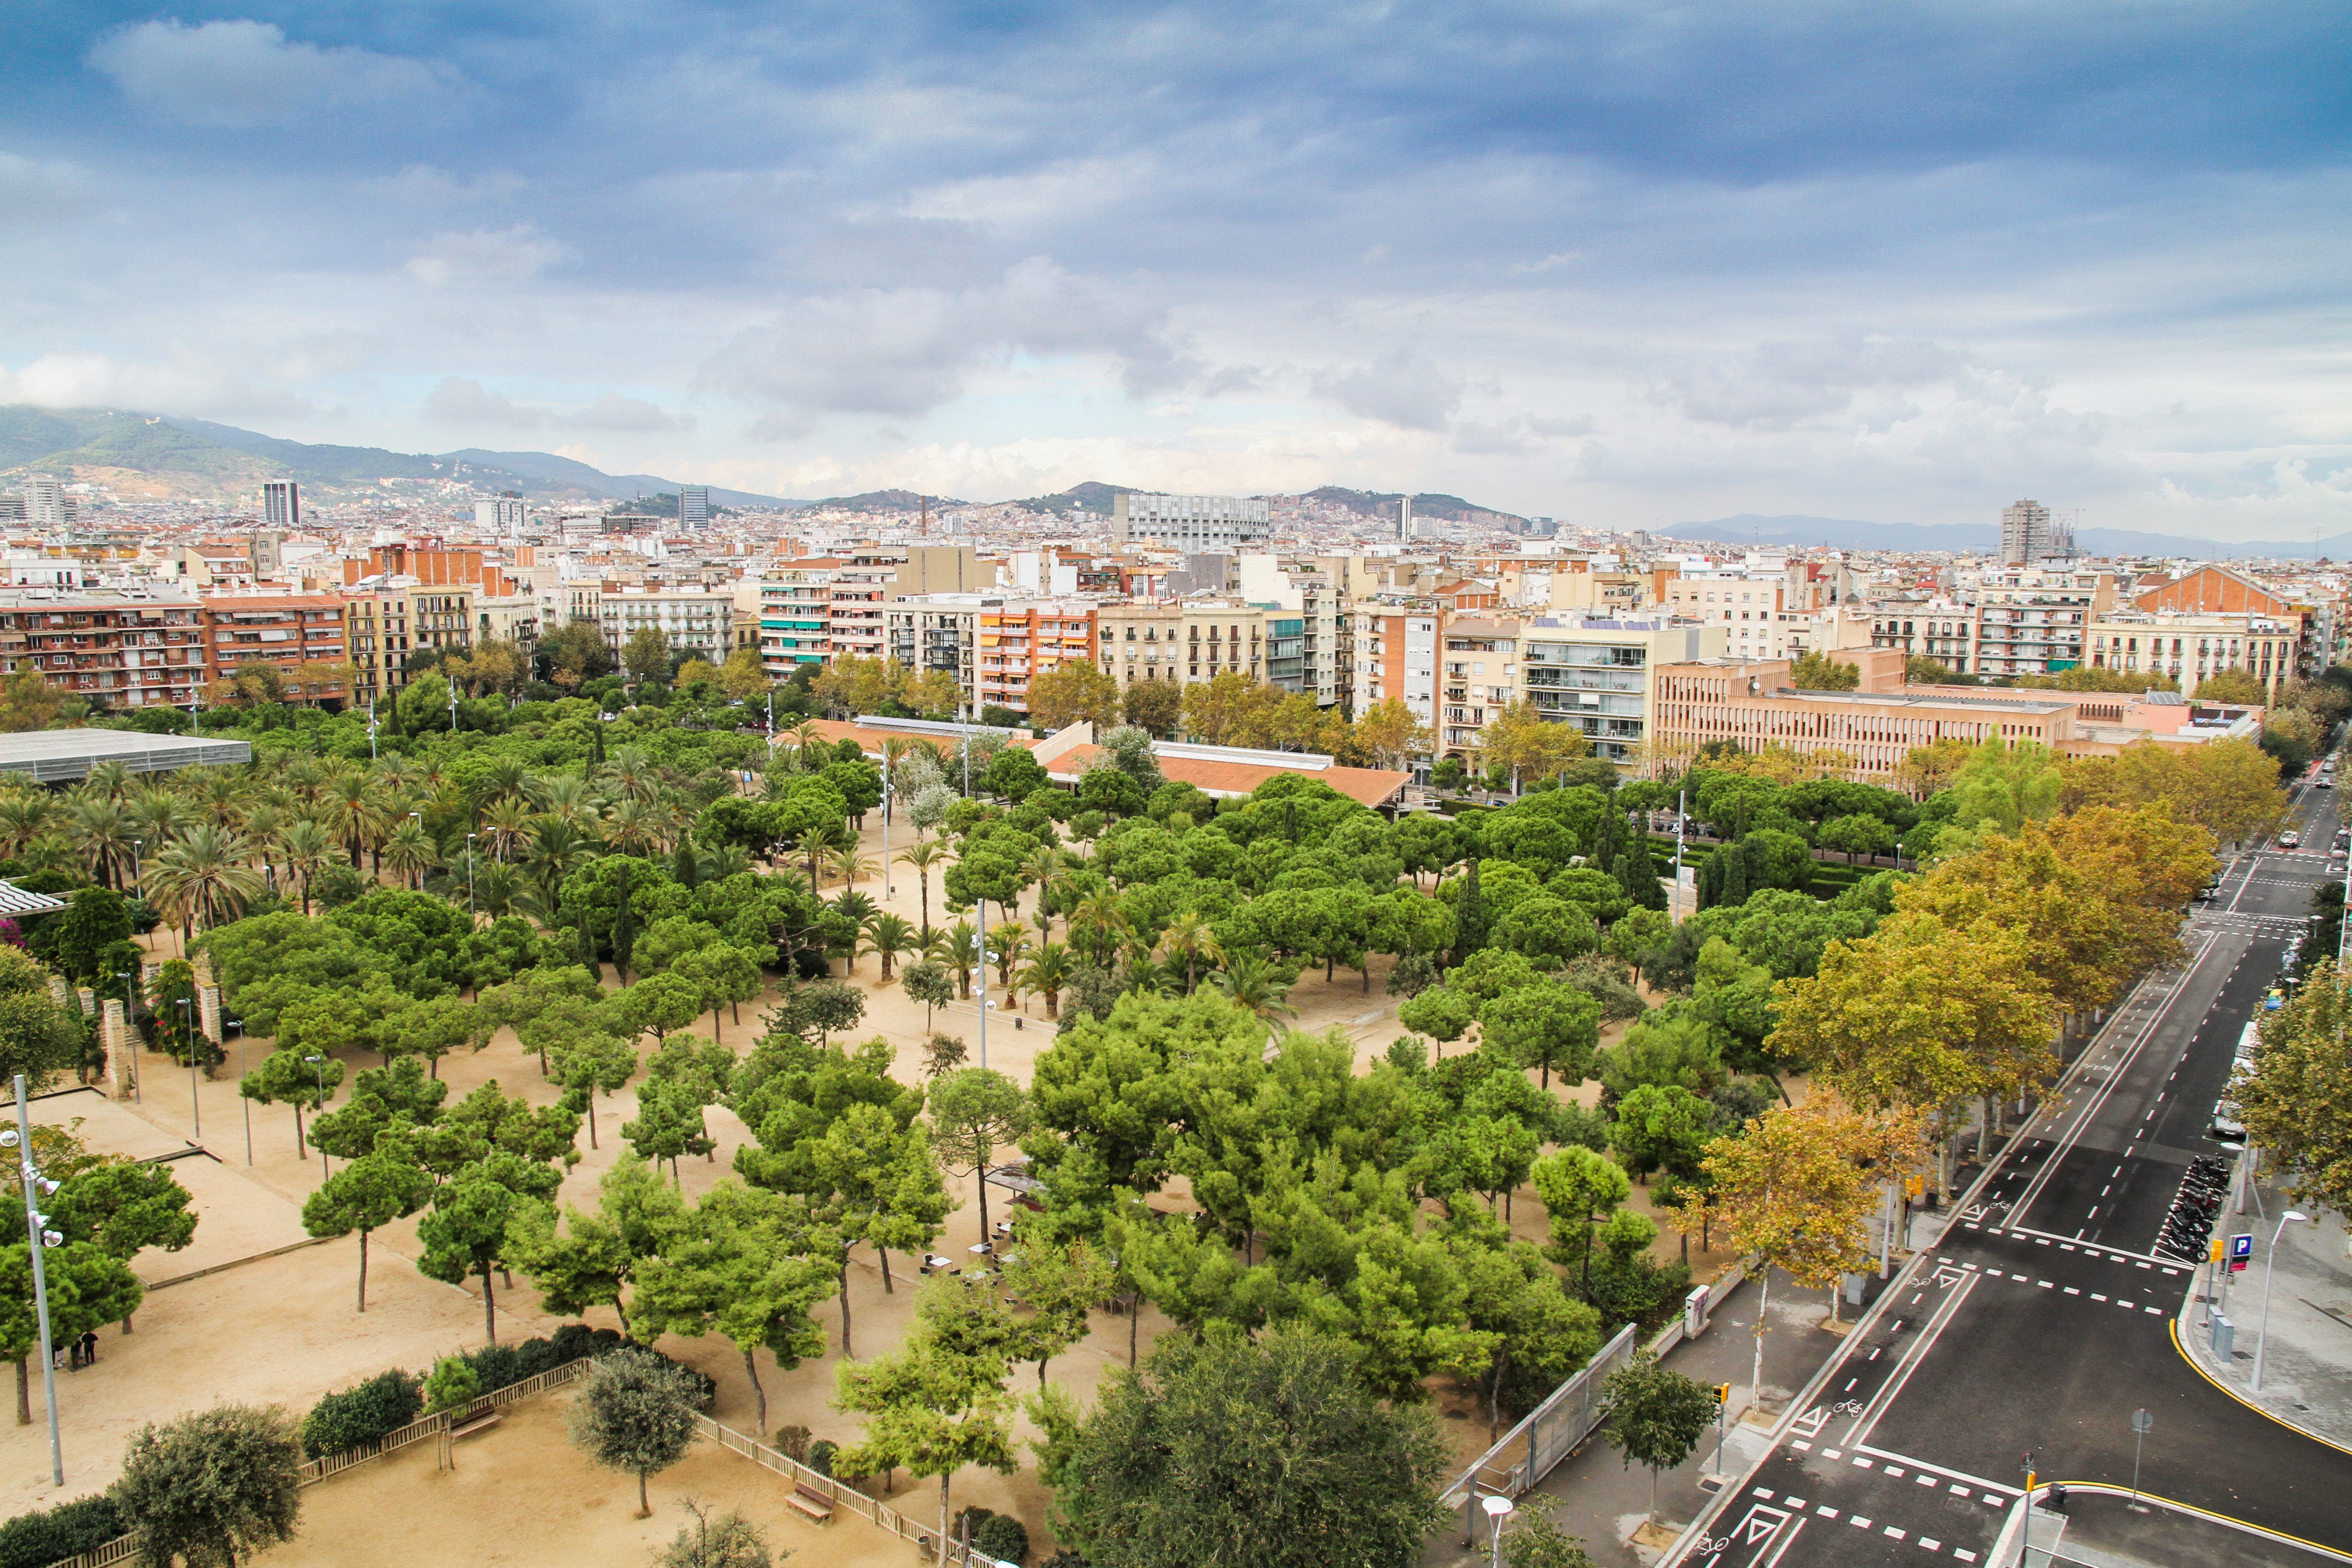
skyline, street, photography, town, city, skyscraper, cityscape, panorama, downtown, suburb, plaza, park, landmark, empty, barcelona, tower block, spain, town square, neighbourhood, bird's eye view, aerial photography, urban area, residential area, human settlement, metropolitan area